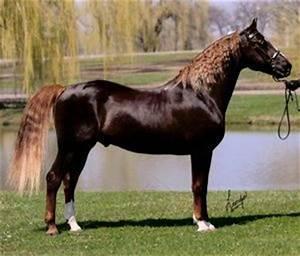
horse